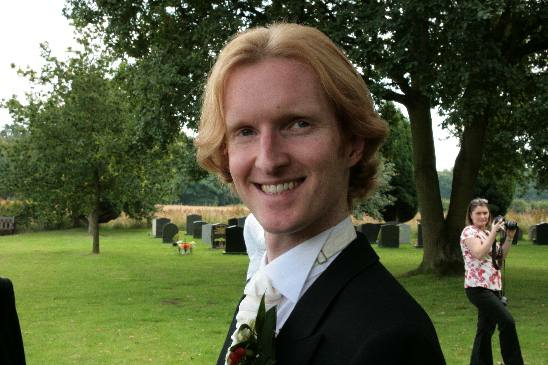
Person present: Yes